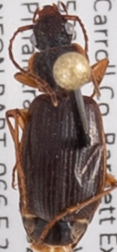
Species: Cymindis cribricollis
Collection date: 2021-06-30
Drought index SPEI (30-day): -1.814
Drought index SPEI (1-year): -1.28
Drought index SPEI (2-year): -0.968